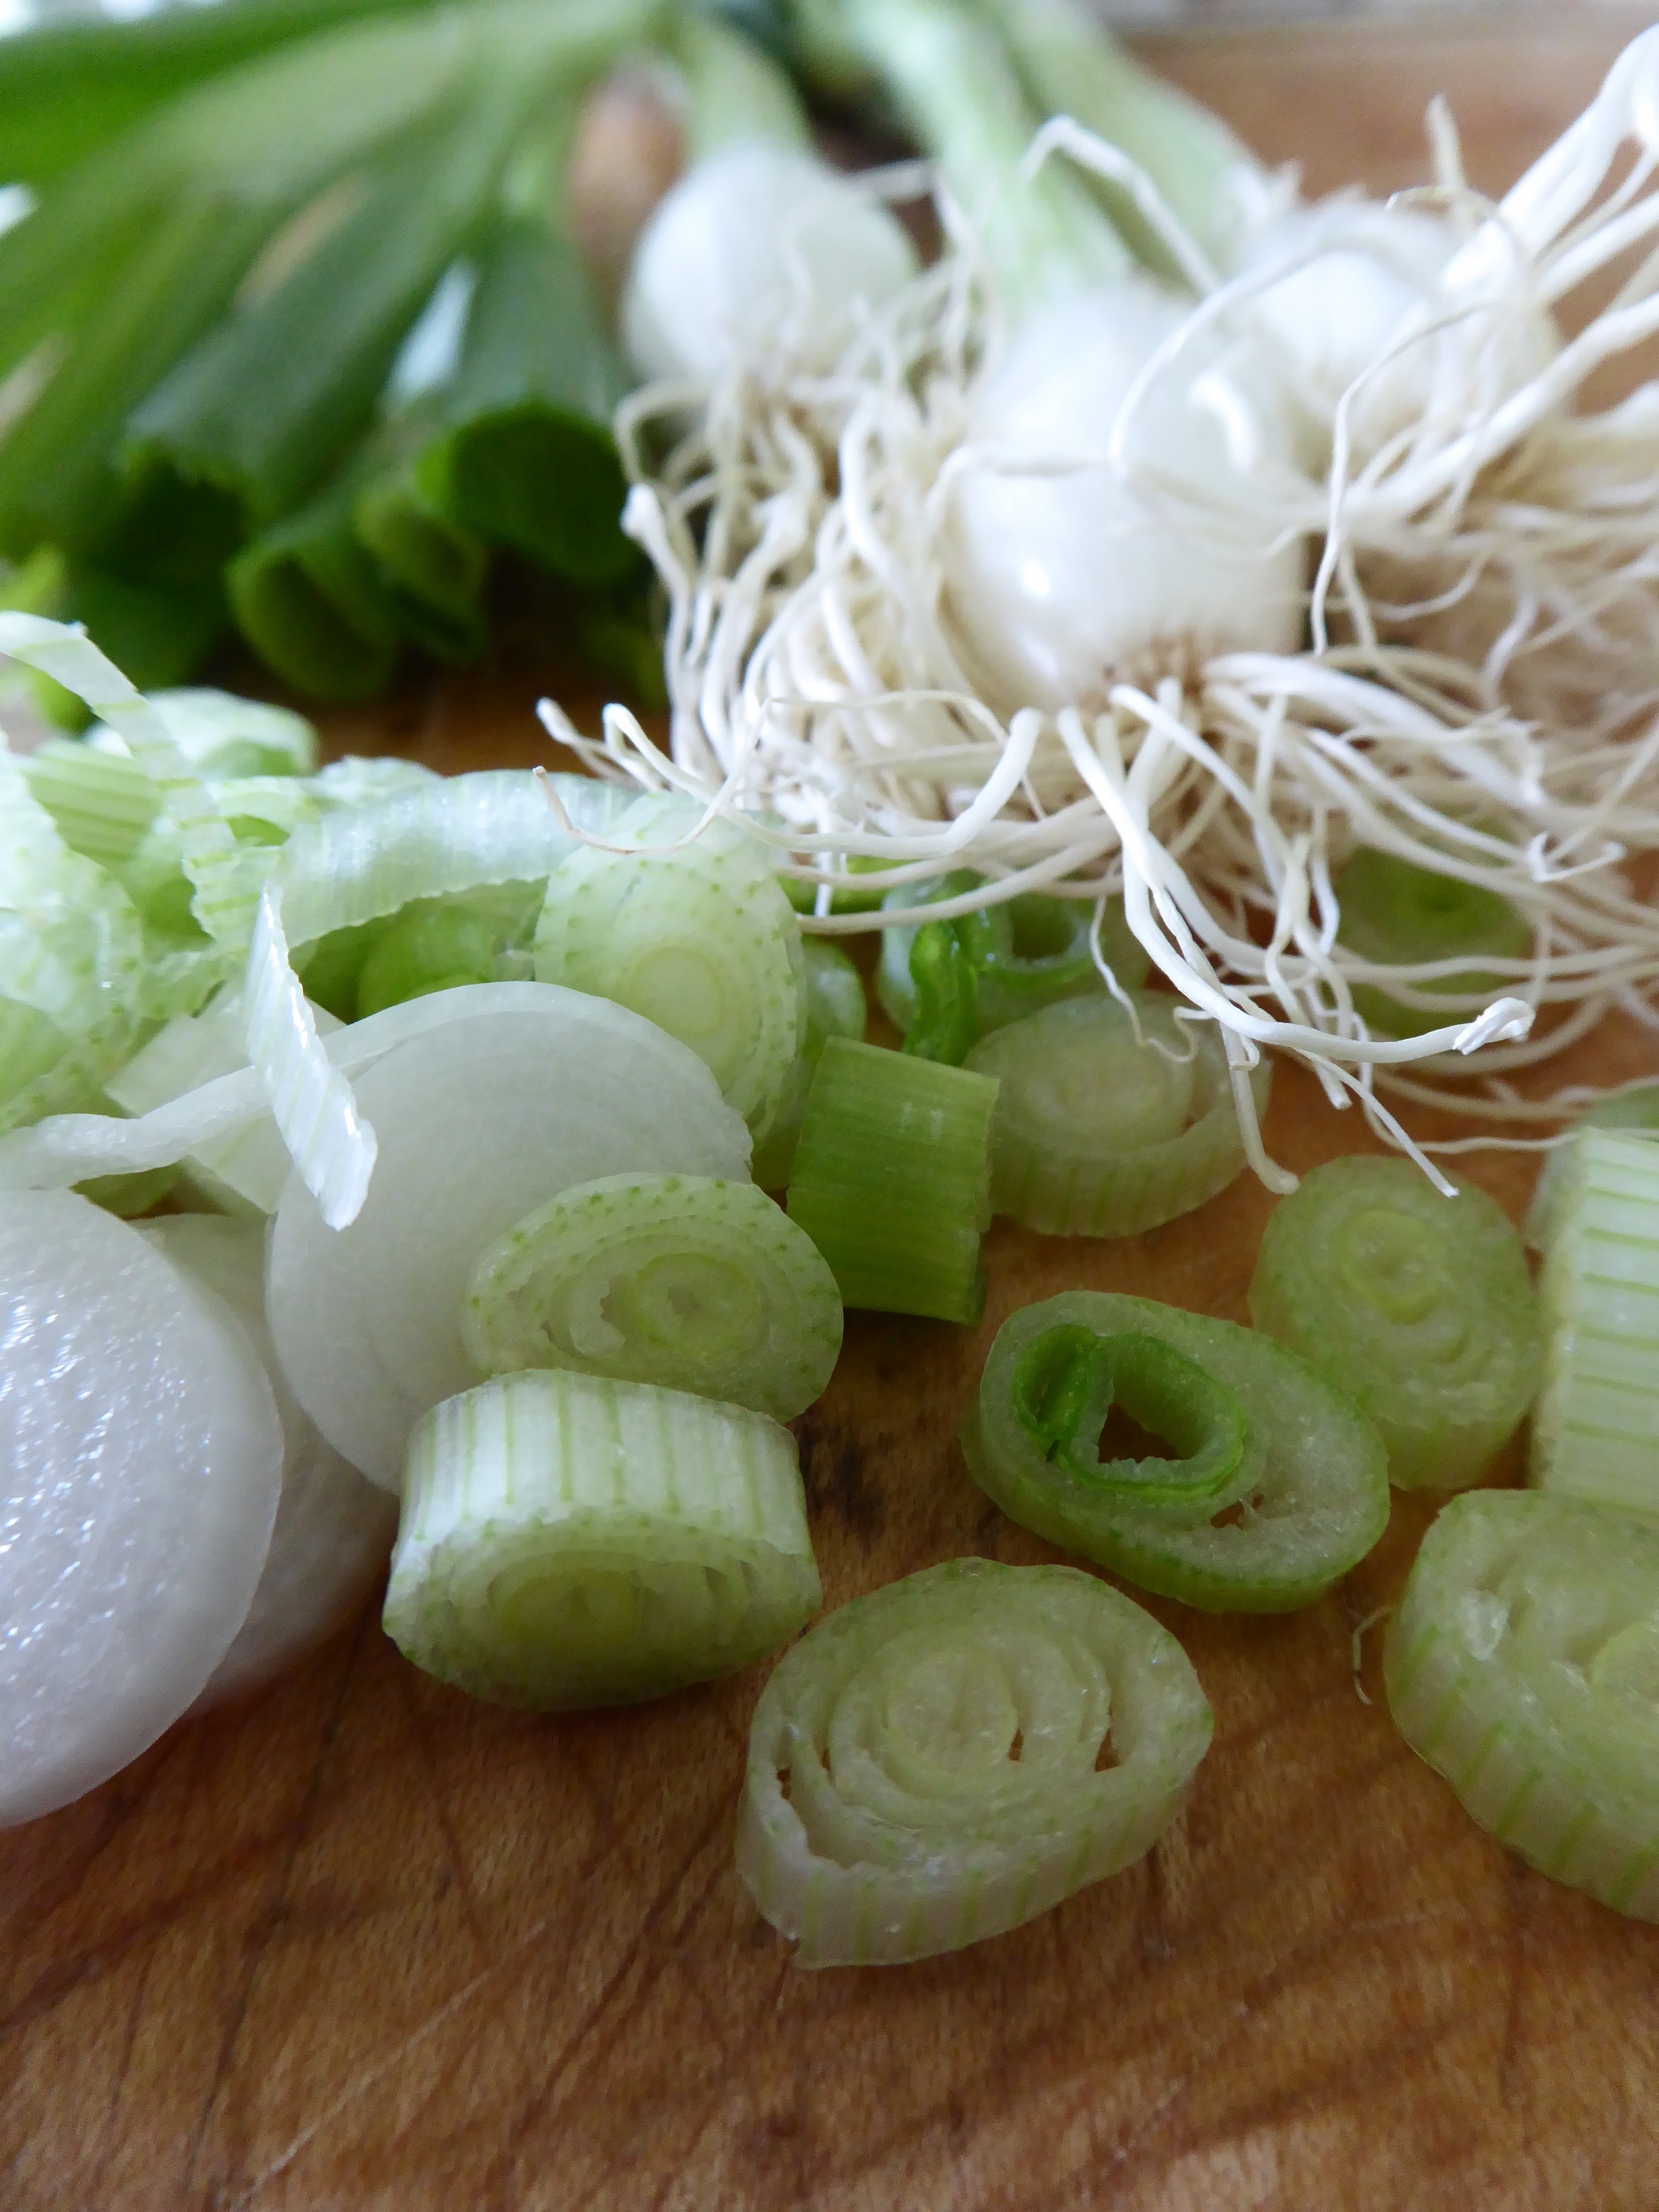
plant, white, dish, food, green, produce, vegetable, cuisine, cook, gourd, vegetables, flowering plant, tuber, spring onion, root network, spring onions, onion rings, leek greenhouse, land plant